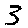
Label: 3